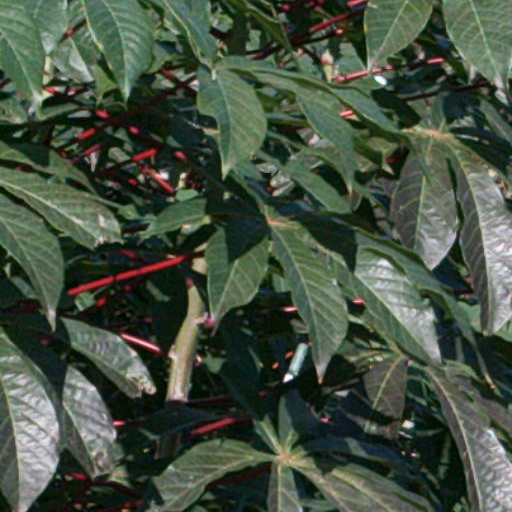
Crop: cassava